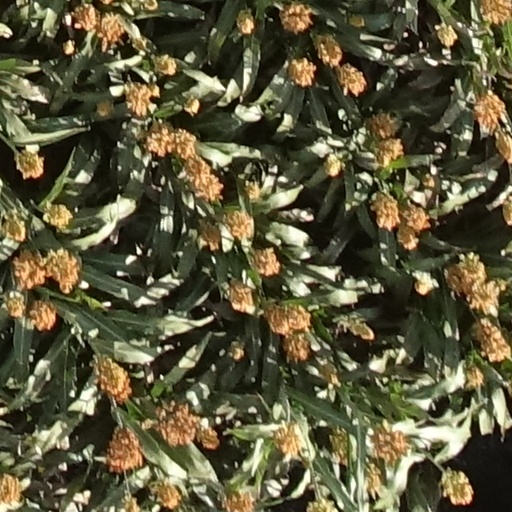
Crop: sorghum